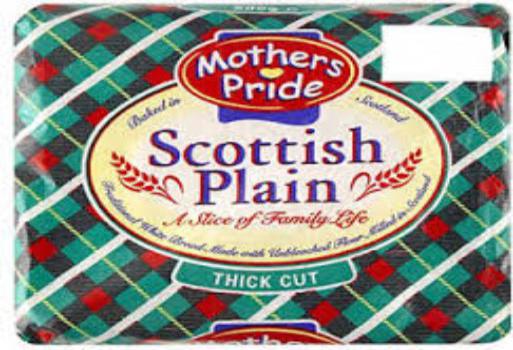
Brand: mother's pride
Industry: Food